Carl Lundh

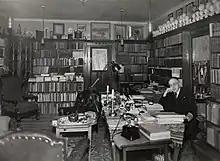
Carl Lundh in his library

Carl Gottlob Fredrik Lundh (26 December 1866 – 1942) was a Norwegian barrister. He was involved in the 1910s and 1920s with the Norwegian preparations to take sovereignty over Svalbard, and also in several business ventures.